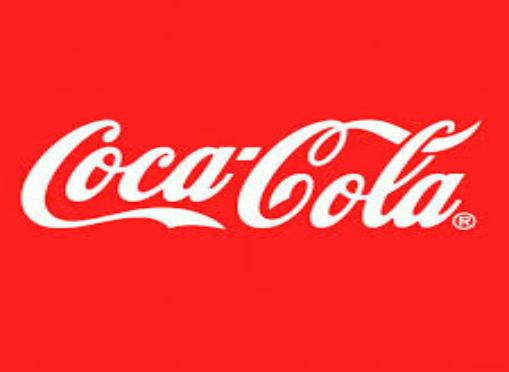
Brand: coca cola
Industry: Food